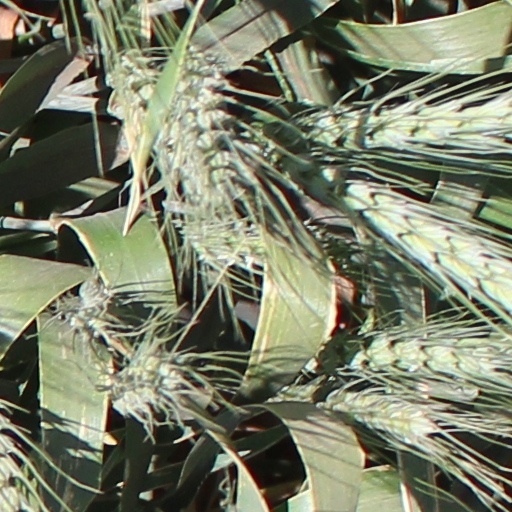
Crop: wheat